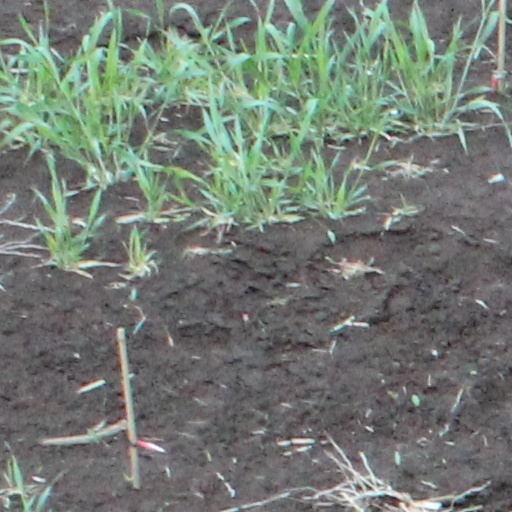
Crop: wheat